Danielle Spencer (American actress)

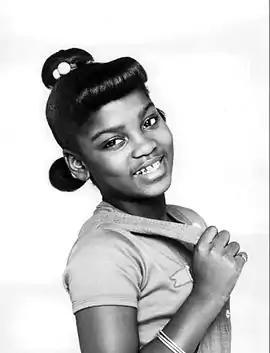
Spencer in 1977

Danielle Spencer is an American former actress and child star best known for her role as Dee Thomas on the ABC sitcom "What's Happening!!", which ran from 1976 until 1979. She would later reprise the role on the series' sequel, "What's Happening Now!!"